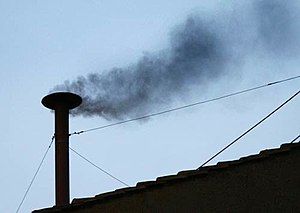
Konklave
Sort røg under et konklave signalerer, at der endnu ikke er valgt en pave. Hvid røg signallerer, at der er valgt en pave.
Konklave eller Pavevalg i den romerskkatolske kirke er forsamlingen af kardinaler, der vælger den nye pave, efter at den gamle er død eller træder af, som det var tilfældet med Pave Benedikt d. 16.